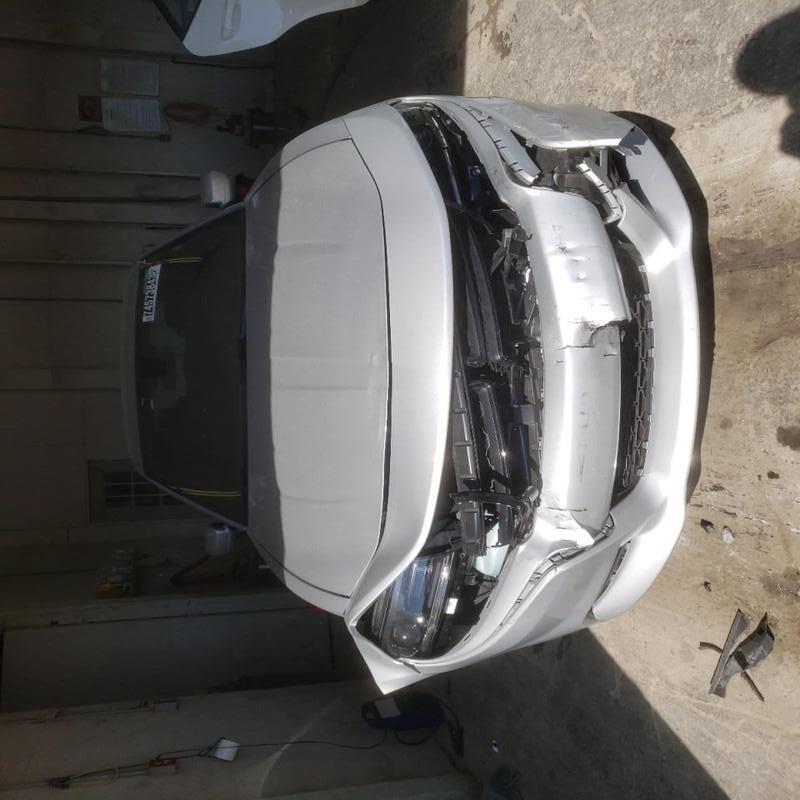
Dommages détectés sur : plaque d'immatriculation avant, pare-choc avant, feu avant droit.
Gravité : majeur